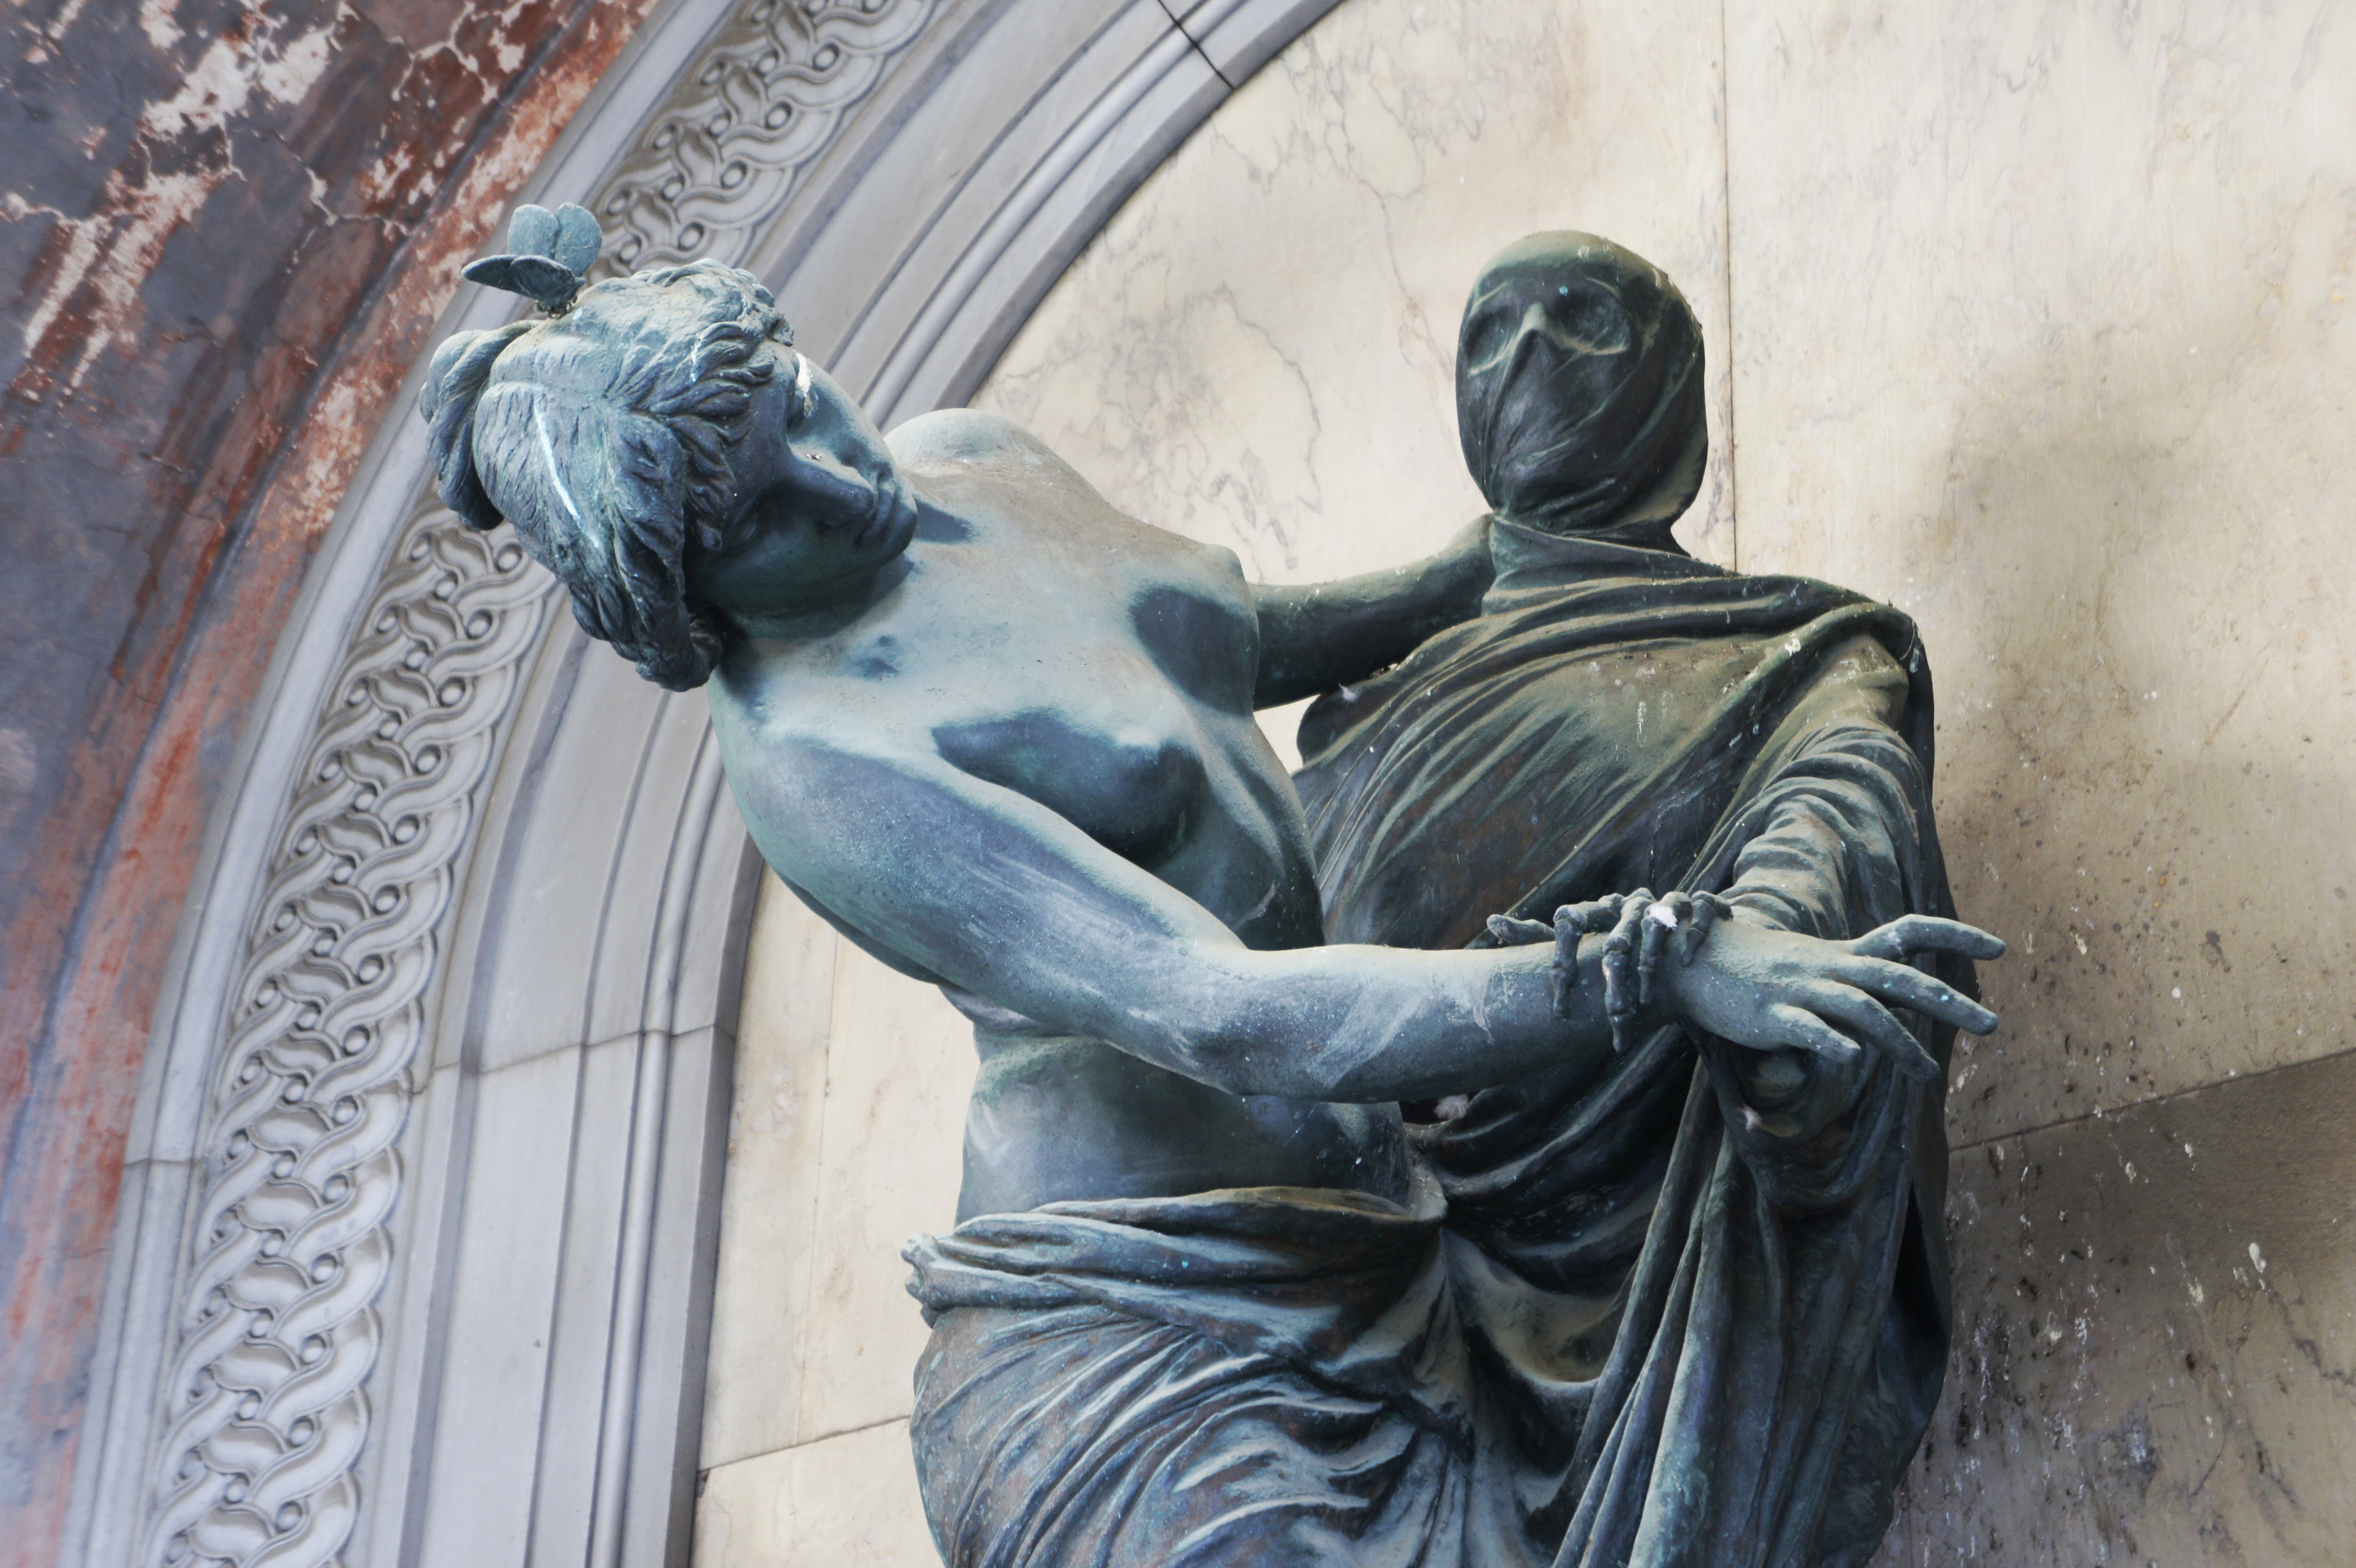
stone, monument, statue, dance, human, cemetery, dead, death, grave, sculpture, art, transience, temple, tears, caught, carving, silent, mourning, stone figure, old cemetery, engrossment, genoa, in the handle, biased